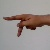
The image shows a hand gesture representing the letter 'P' in Indian Sign Language.